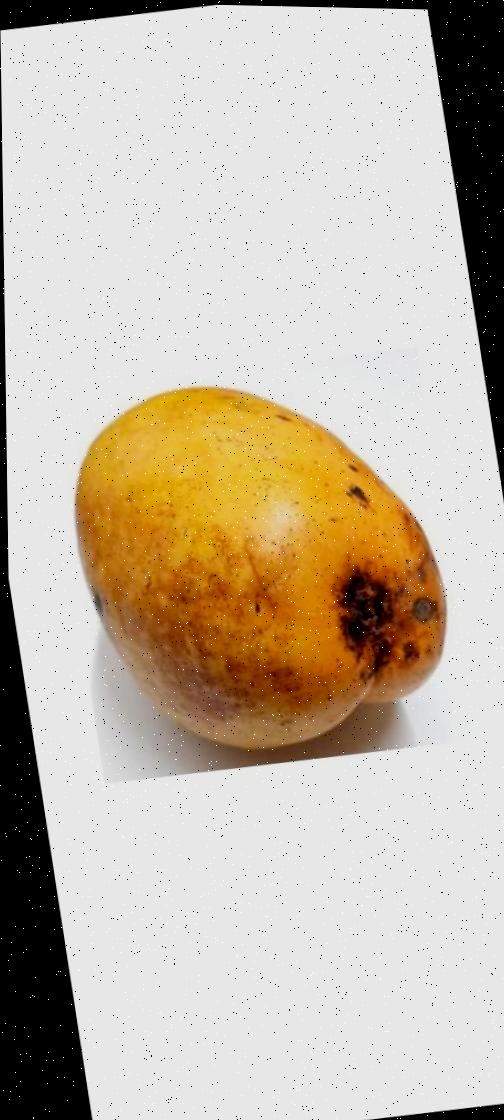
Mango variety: Bari-11